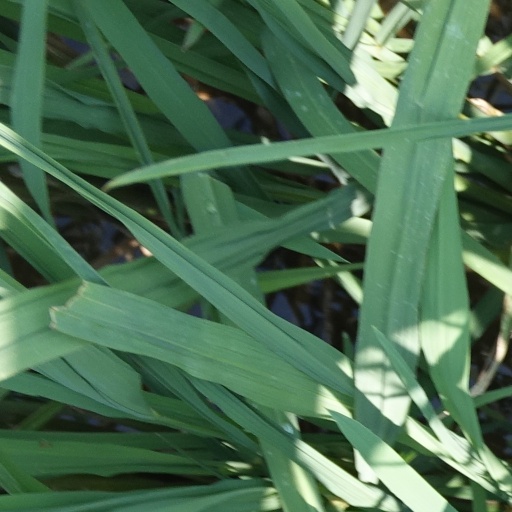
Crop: rice